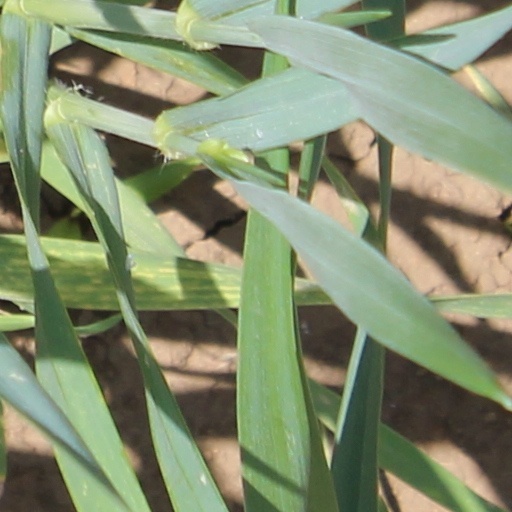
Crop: wheat